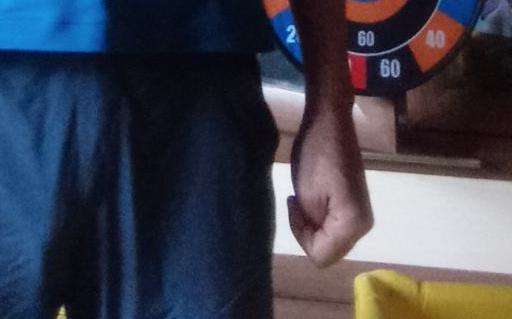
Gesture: no_gesture